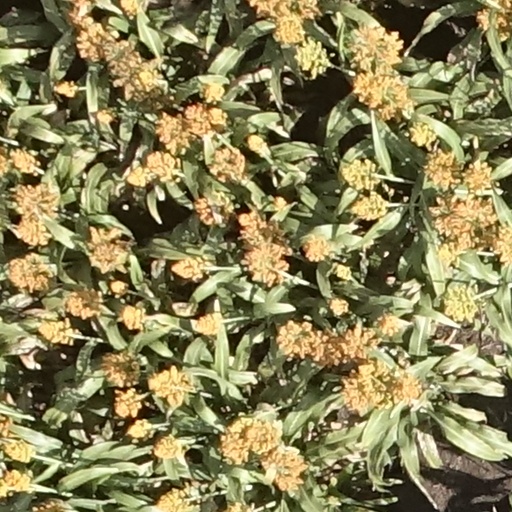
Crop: sorghum